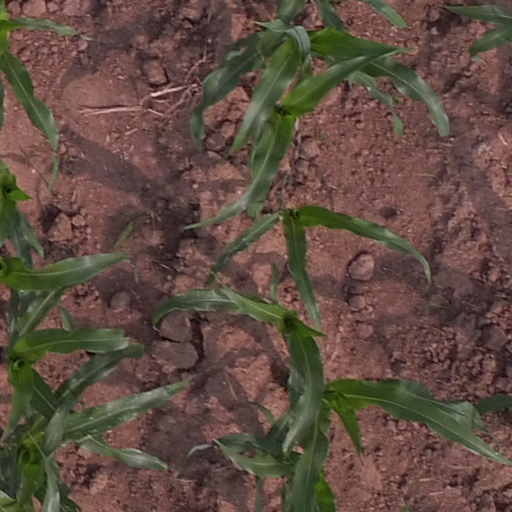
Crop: maize; corn